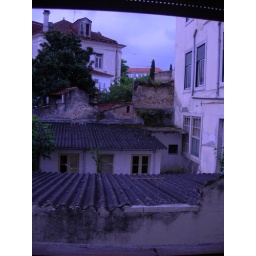
This was the view from the bathroom window in our pension. Oh yeah, I decided our pension was haunted, too!